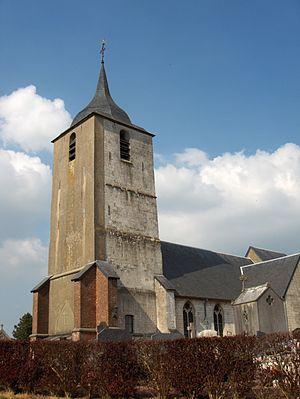
Campagne-lès-Boulonnais est une commune française située dans le département du Pas-de-Calais en région Hauts-de-France.